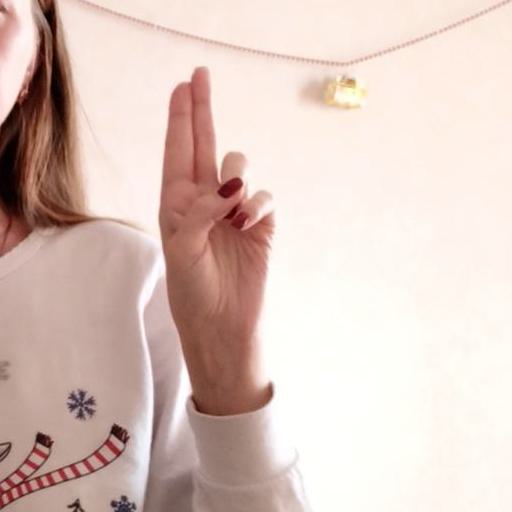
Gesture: two_up